Linguistic Society of America

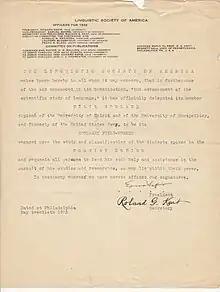
LSA Letterhead listing officers in 1933, stating mission, and delegating a member to be an Honorary Field-Worker.

From the start the LSA focused on establishing the science of linguistics, separate from other fields such as philology and anthropology. The founders were characterized as "scientific revolutionaries" as the early scholarship of the society's members contributed to the development of descriptive linguistics through their rejection of previous linguistic scholarship and methods in favor of new ones. Though when the views of the female members of the society are taken into account, the society was less revolutionary and more diverse in their scholarship.